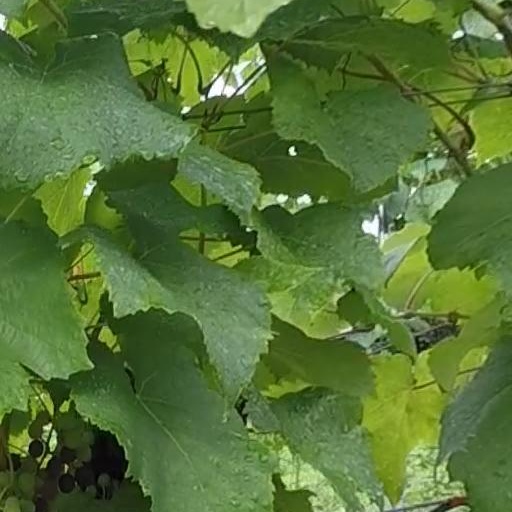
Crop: grape